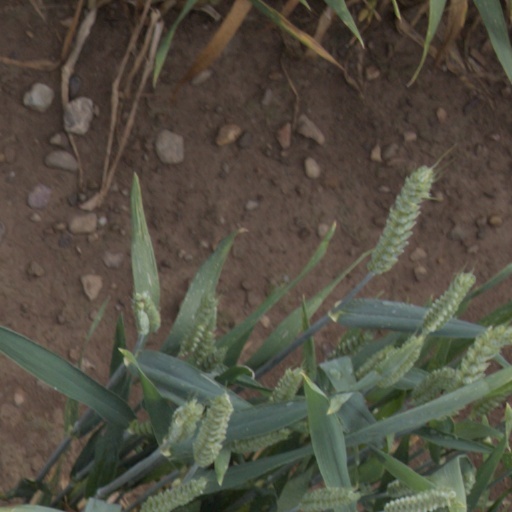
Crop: wheat